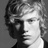
Emotion: neutral